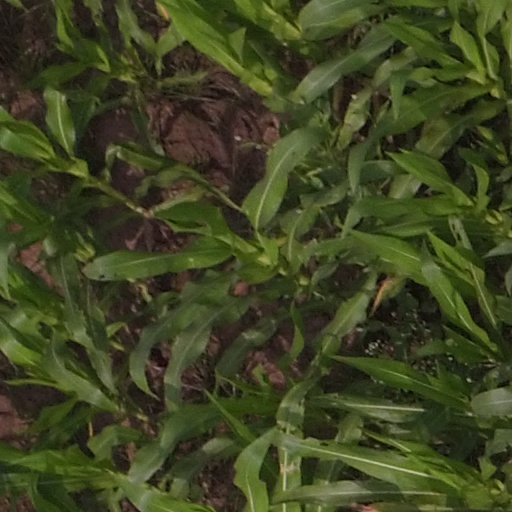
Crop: maize; corn